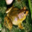
Label: frog